NimbRo

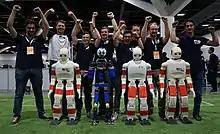
NimbRo Soccer Team winning RoboCup 2019 Humanoid AdultSize competitions in Sydney

NimbRo is the robot competition team of the "Autonomous Intelligent Systems" group of University of Bonn, Germany. It was founded in 2004 at the University of Freiburg, Germany.